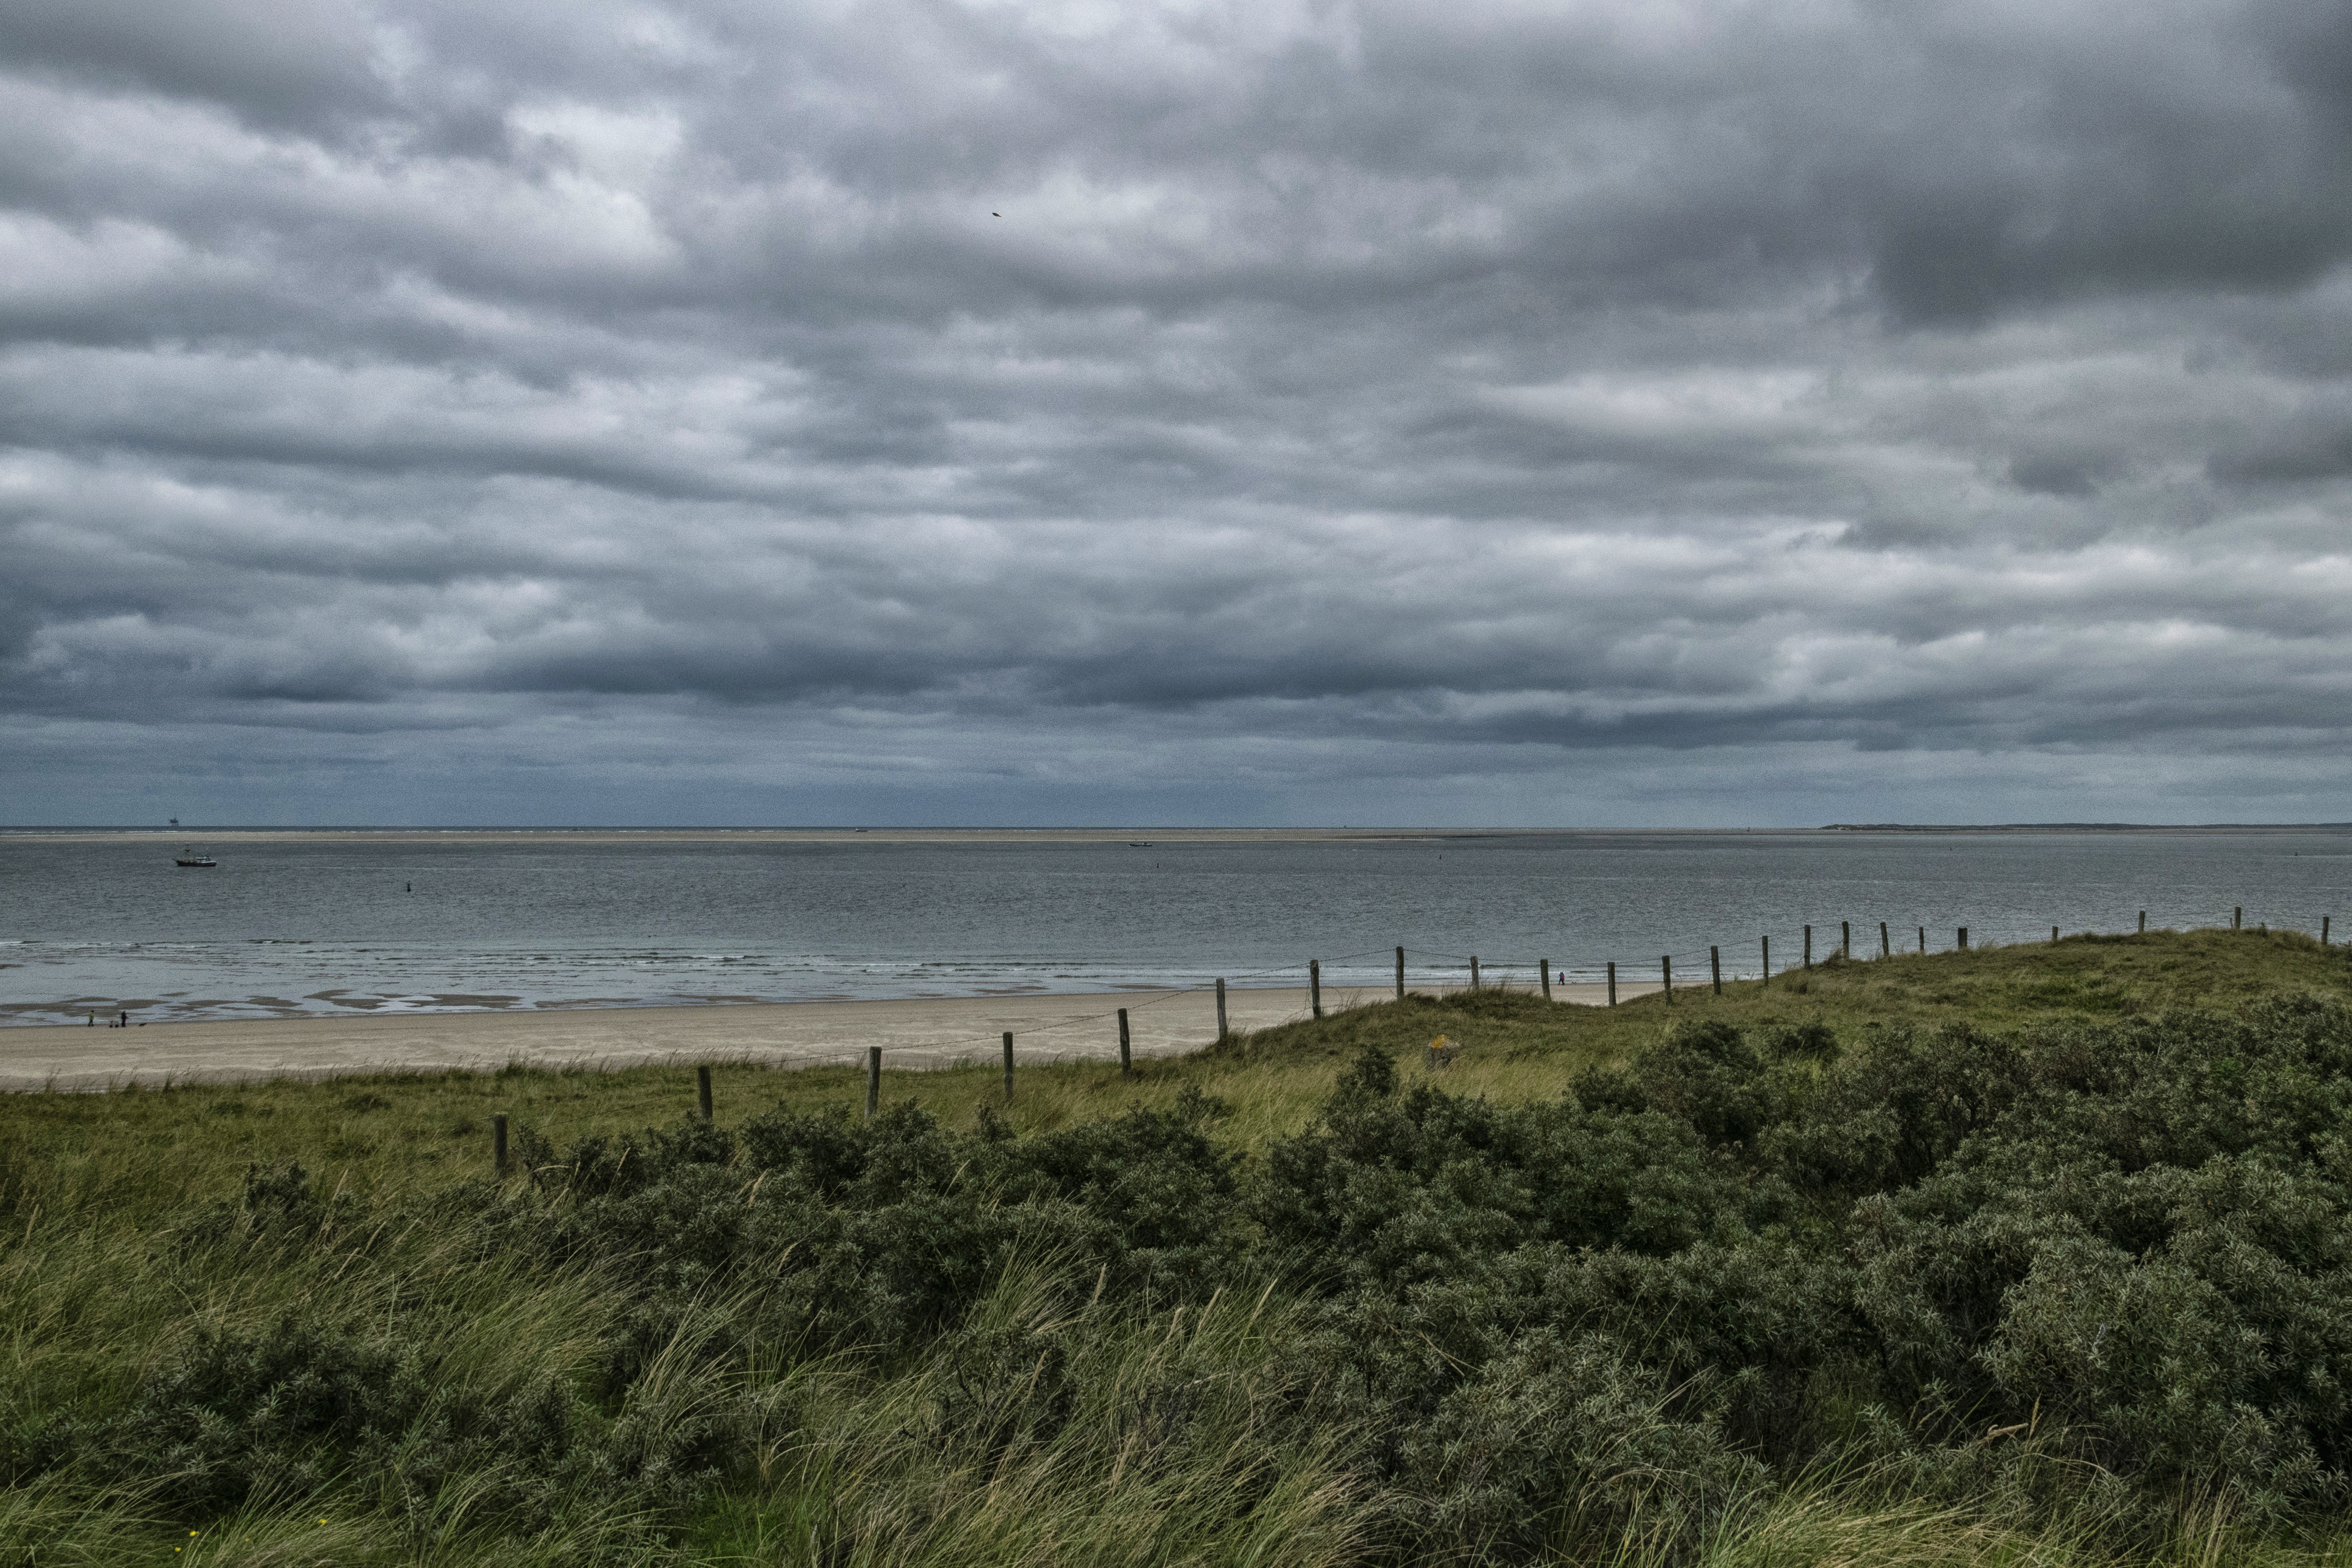
beach, landscape, sea, coast, water, grass, outdoor, sand, ocean, horizon, cloud, sky, shore, wave, cliff, bay, nikon, terrain, body of water, dunes, holland, nederland, netherlands, clouds, isle, grassland, dutch, outdoorphotography, habitat, wolken, noordzee, cape, paulvandevelde, pdvandevelde, padagudaloma, natuurfotografie, naturephotographer, dordrecht, lucht, nederlandinfotos, texel, pvdvfotografie, pdvandeveldedordrecht, nederlandsefotografie, dutchphotogaraphy, totallydutch, fotografienederland, hollandsefotografie, fotografieholland, vlieland, nordsee, duinen, ieland, eierlandseduinen, wind wave